1929 Palestine riots

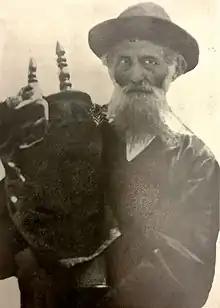
Rabbi Shlomo Zalman Shach, who was murdered during the attack on Motza

In the afternoon of 24 August, Arabs from neighbouring Qalunya entered Motza and invaded the house of the Maklef family. was murdered along with his son and two rabbis (including the Gargždai-born who had been invited to the household as guests. Mr. Maklef's wife, Chaya, was tortured by the Arabs who hanged her on a fence. The two daughters of the family were raped and murdered. Several houses including the Maklef's were set on fire.